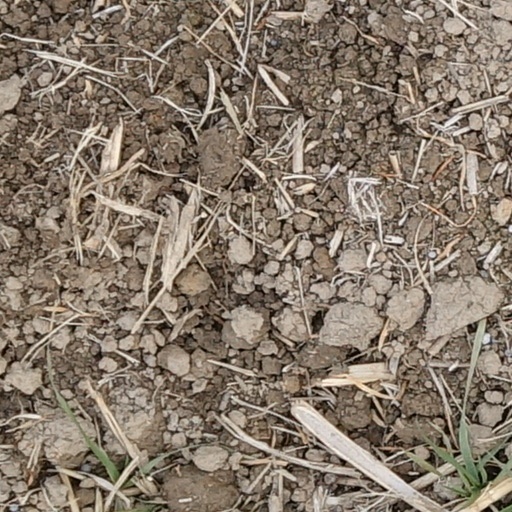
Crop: wheat